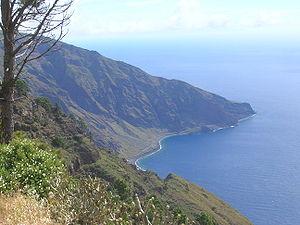
El Hierro ou île du Méridien, en espagnol Isla del Meridiano, aussi appelée en français île de Fer ou Ferro, est une île d'Espagne située dans l'océan Atlantique et faisant partie des îles Canaries. Plus jeune des îles de l'archipel, elle constitue la partie émergée d'un volcan bouclier ayant connu plusieurs effondrements de ses flancs qui lui ont donné sa forme triangulaire. La seule éruption des temps historiques a eu lieu entre le 10 octobre 2011 et le 5 mars 2012 avec l'émission sous-marine de lave au sud-ouest de l'île. Elle a été le cœur d'une crise sismique qui a débordé cette période. El Hierro a une population de 10 587 habitants en 2015 ; c'est la septième île des Canaries par la population et donc la moins peuplée de l'archipel. C'est également la septième île des Canaries par la surface avec 268,71 km².
L'environnement en Espagne est l'environnement de l'Espagne, à savoir l'ensemble des composants naturels du pays, et l'ensemble des phénomènes et interactions qui s'y déploient. Le territoire espagnol, méditerranéen, héberge une biodiversité importante, du fait de la présence de relief, d'archipels, et de l'influence océanique. L'Espagne est le 29ᵉ pays le plus peuplé sur Terre, avec plus de 47 millions d'habitants. C'est également un pays très touristique. Les projets de construction se sont multipliés au cours du XXᵉ siècle, avec une consommation importante de ressources et un impact majeur pour les paysages littoraux. Plus de trois millions de logements sont pourtant vides en 2011. En 2007, l'Espagne était le 19ᵉ pays le plus émetteur de dioxyde de carbone, avec 344 millions de tonnes de CO₂ émises. L'empreinte de la pêche est également importante. Les énergies renouvelables se développent, notamment le solaire.